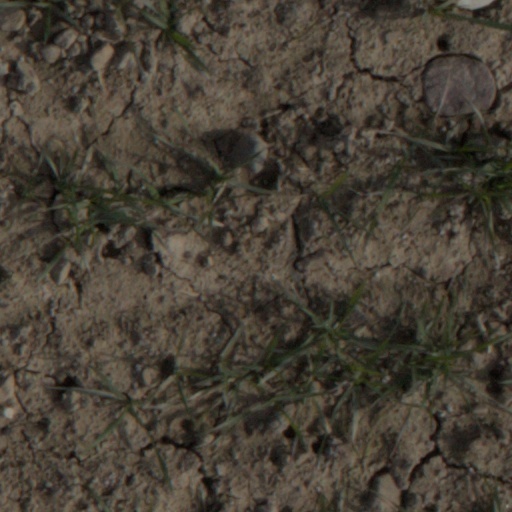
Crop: wheat